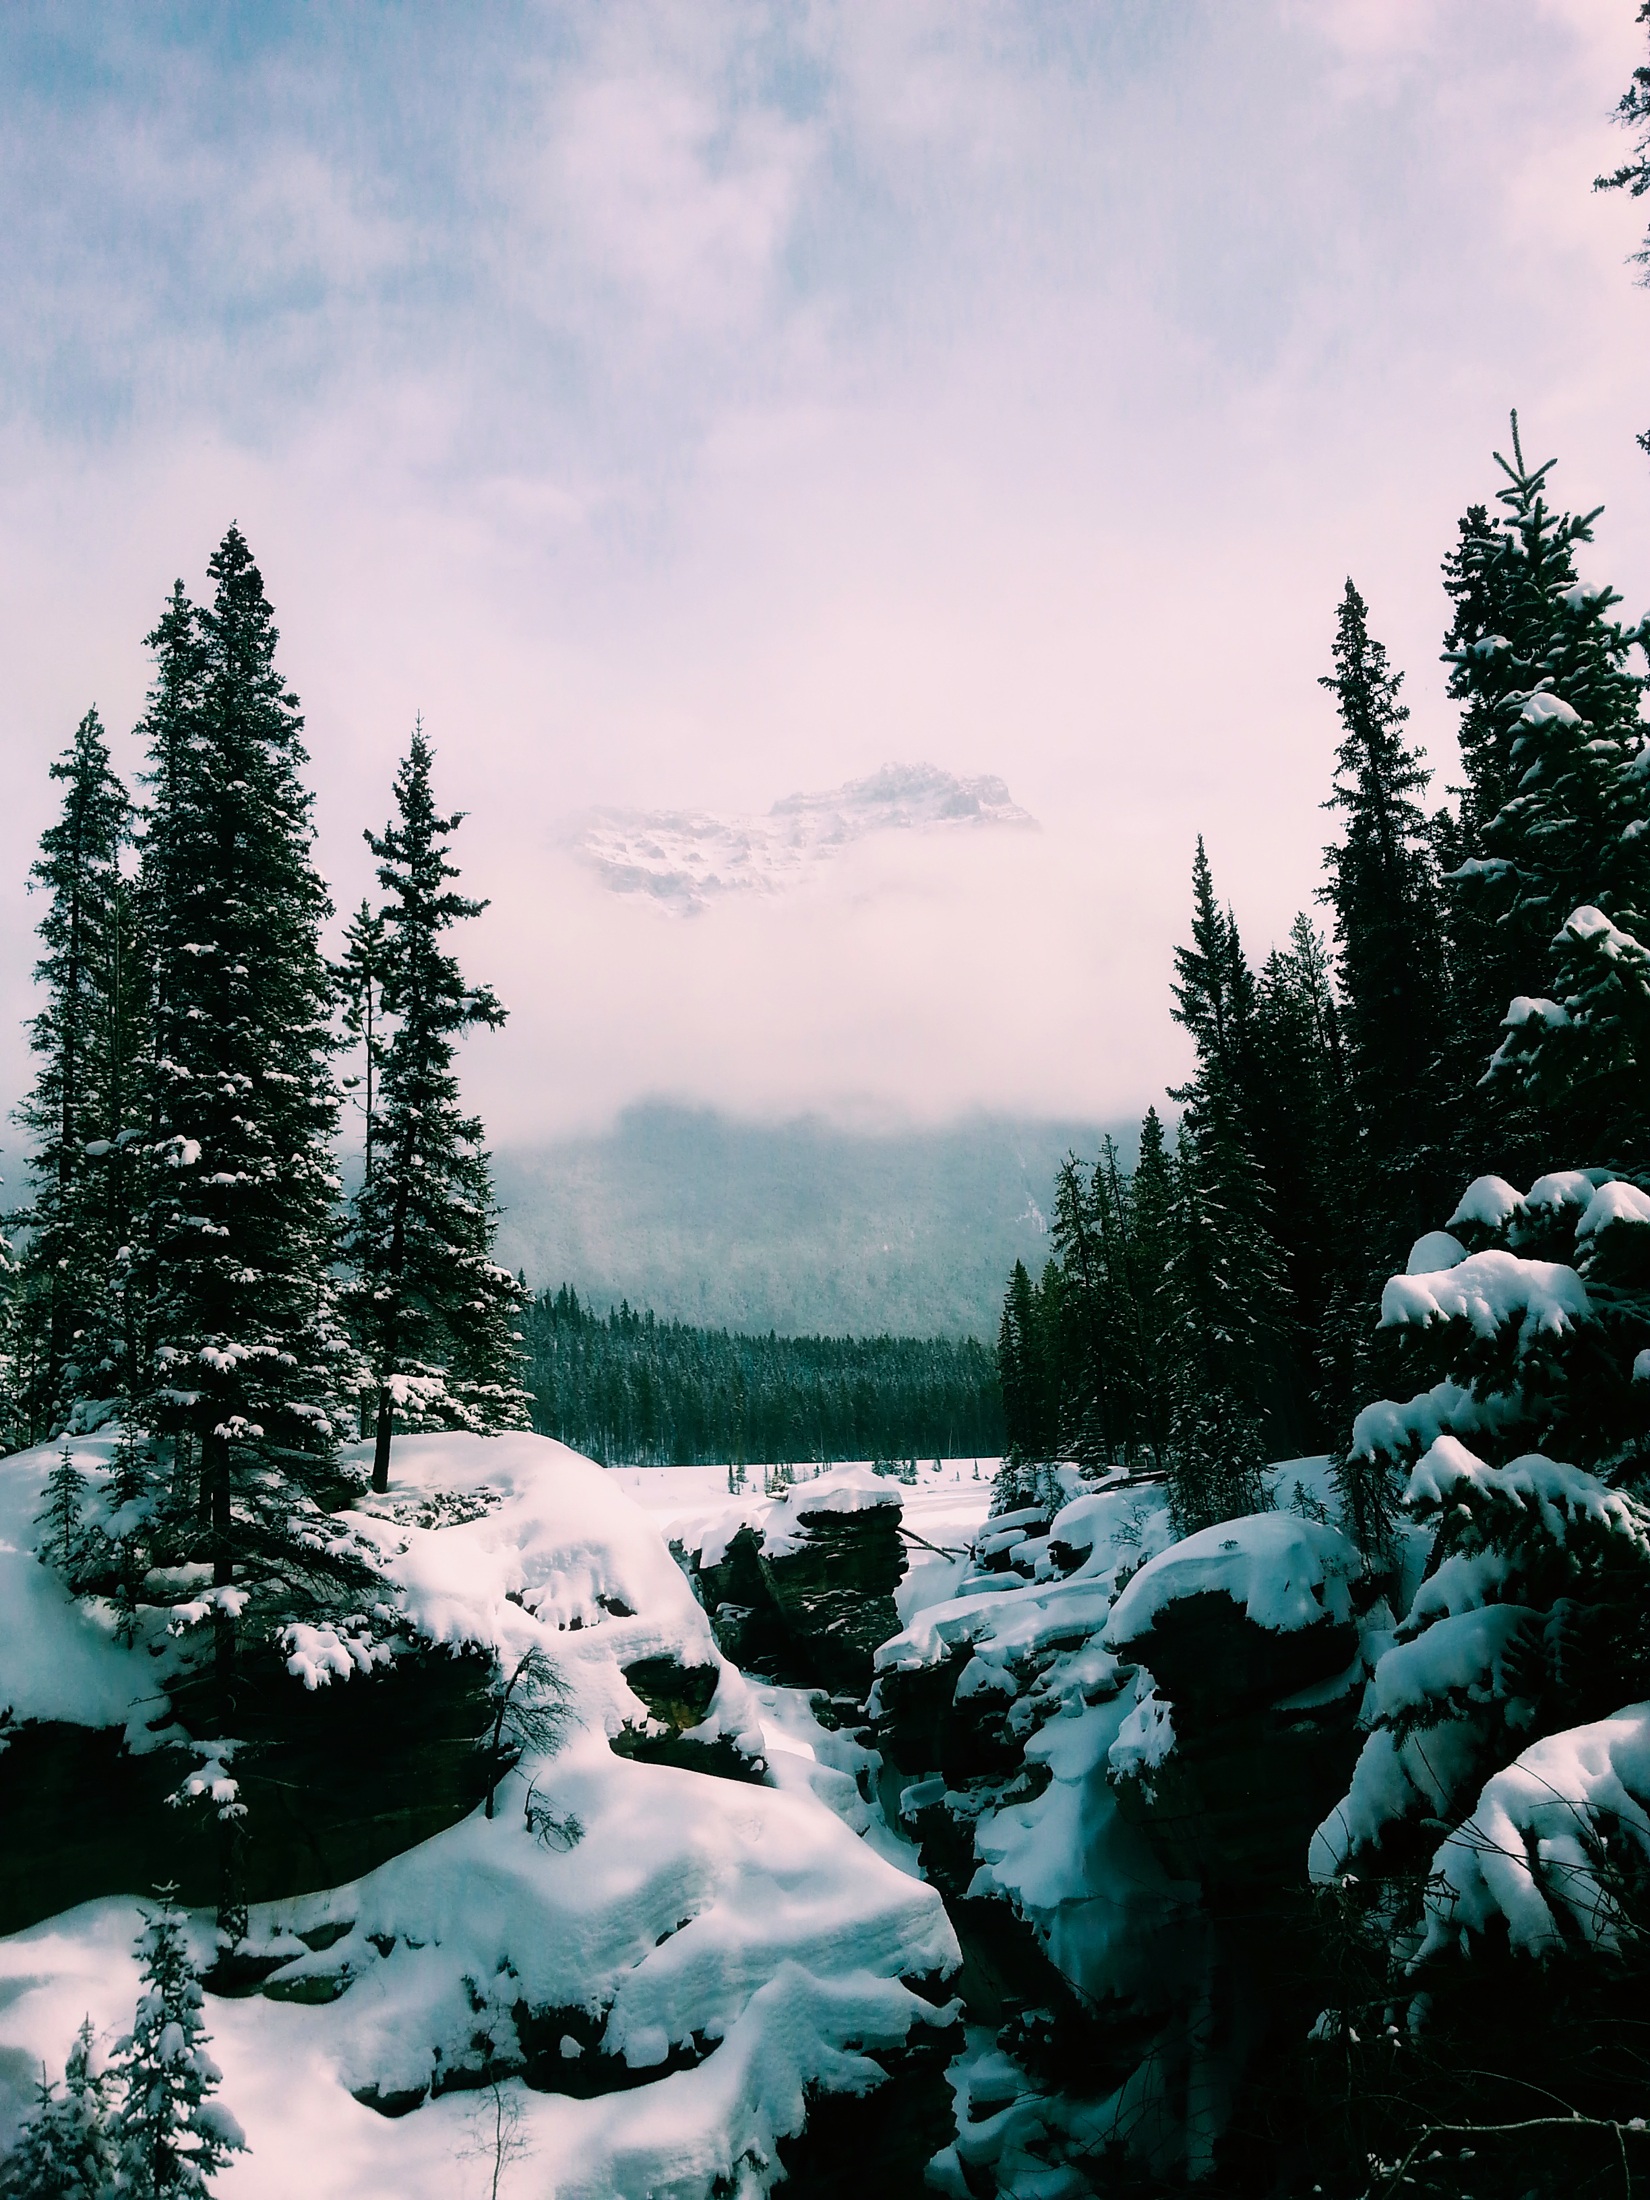
landscape, tree, nature, forest, wilderness, mountain, snow, winter, cloud, plant, sky, countryside, morning, lake, river, mountain range, country, rural, reflection, scenic, weather, season, trees, outdoors, woods, hdr, clouds, canada, atmospheric phenomenon, woody plant, mountainous landforms